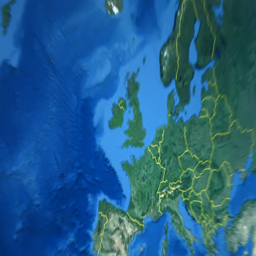
country on the world map .